Prehistory

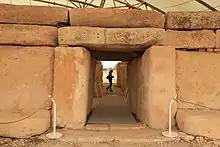
Entrance to the Ġgantija phase temple complex of Ħaġar Qim, Malta, 3900 BCE

The Mesolithic, or Middle Stone Age (from the Greek "mesos", 'middle', and "lithos", 'stone'), was a period in the development of human technology between the Palaeolithic and Neolithic.